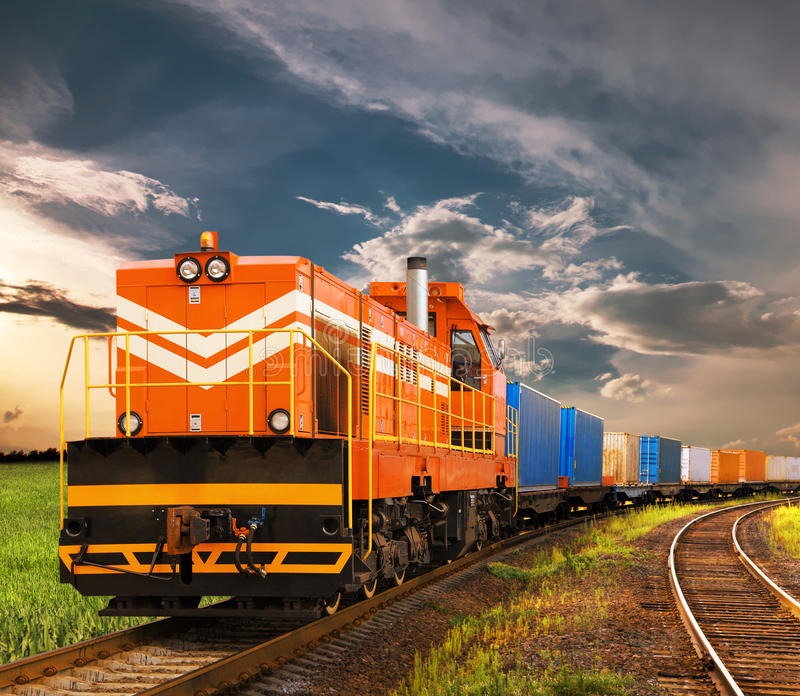
Vehicle type: Trains